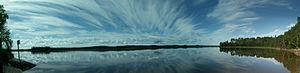
Vue panoramique du Lac Loïs, parc national d'Aiguebelle
Le parc national d'Aiguebelle fait partie du prestigieux réseau des parcs nationaux du Québec. Il est situé en plein cœur de l'Abitibi, soit au centre du quadrilatère que forme les quatre principales villes de la région: Val-d'Or, Amos, Rouyn-Noranda et La Sarre. On peut y accéder principalement par deux entrées, soit par Mont-Brun ou par Taschereau. Le parc fait donc partie de la région touristique de l'Abitibi-Témiscamingue. Il est plus précisément à une distance d'environ 50 kilomètres de Rouyn-Noranda et a une superficie de 268,3 km². Le parc a été créé en 1985. Ses limites ont été modifiées en 1998. Il a pour mission de protéger un échantillon représentatif de sa région naturelle soit la ceinture argileuse de l'Abitibi ainsi que des éléments à caractères exceptionnels, les collines Abijévis.
Le lac Loïs est un plan d'eau douce de la municipalité de Taschereau, dans la municipalité régionale de comté de Abitibi-Ouest, dans la région administrative de Abitibi-Témiscamingue, dans la province de Québec, au Canada.